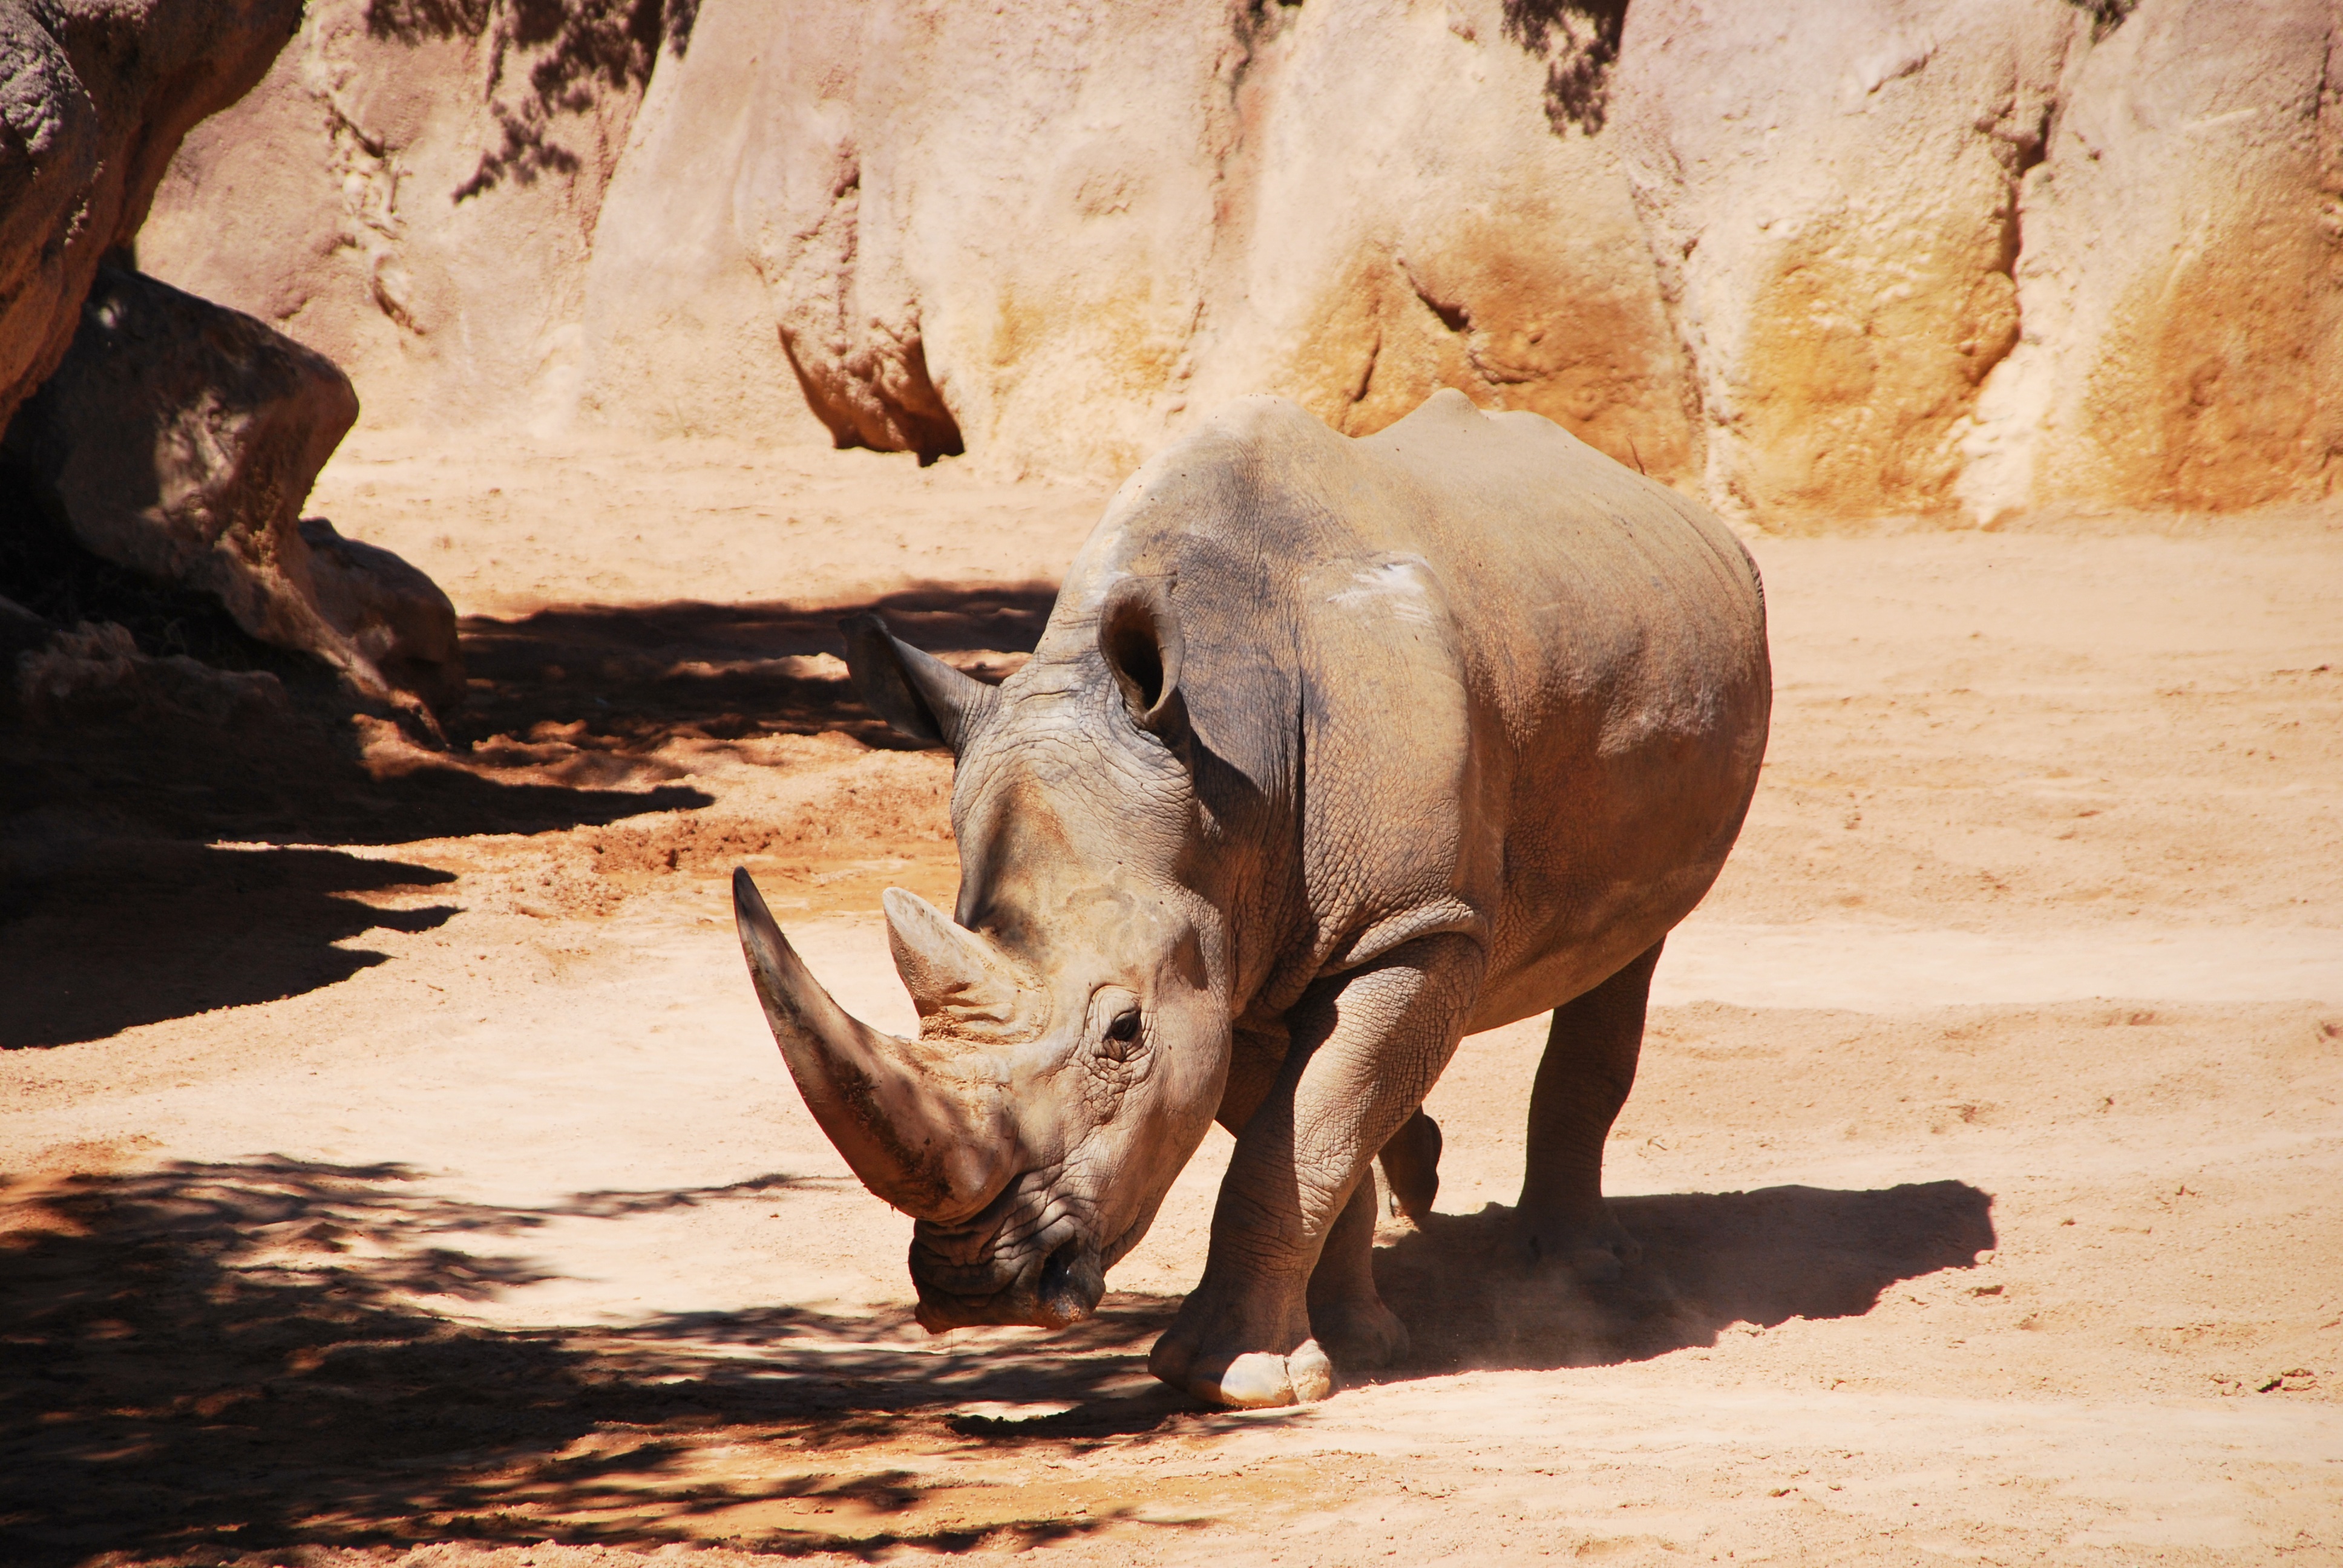
nature, walking, adventure, animal, recreation, wildlife, standing, zoo, horn, africa, park, brown, mammal, fauna, rhino, camouflage, rhinoceros, large, huge, protect, safari, outdoor recreation